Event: Nepal Earthquake
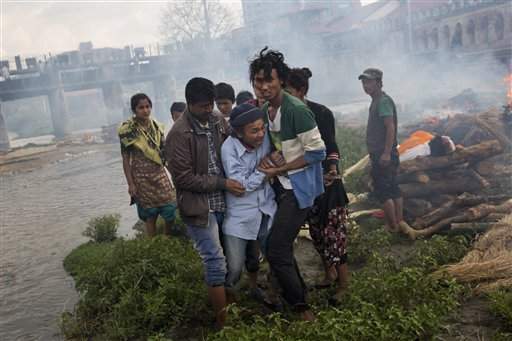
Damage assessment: damage